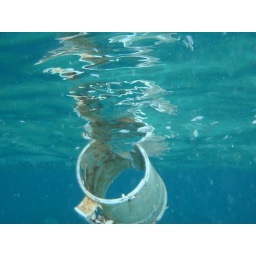
an old plastic mug is saw floating in the ocean while snorkeling.